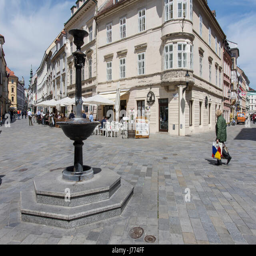
old fountain in a street in downtown